Cape Robinson

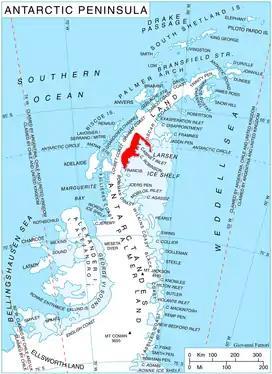
Location of Foyn Coast on Antarctic Peninsula.

Cape Robinson is a cape marking the east end of Cole Peninsula, between Cabinet and Mill Inlets on Foyn Coast, Graham Land. Sir Hubert Wilkins, while on his flight of December 20, 1928 along this coast, named an island for W.S. Robinson of London and Australia, which he reported to lie in about . Absence of photographs of this island by Wilkins has prevented its positive reidentification. For this reason, and for the sake of historical continuity, it is recommended that the east end of the peninsula here described be given the name Cape Robinson. This cape was charted by the Falkland Islands Dependencies Survey (FIDS) and photographed from the air by the Ronne Antarctic Research Expedition (RARE) in 1947.